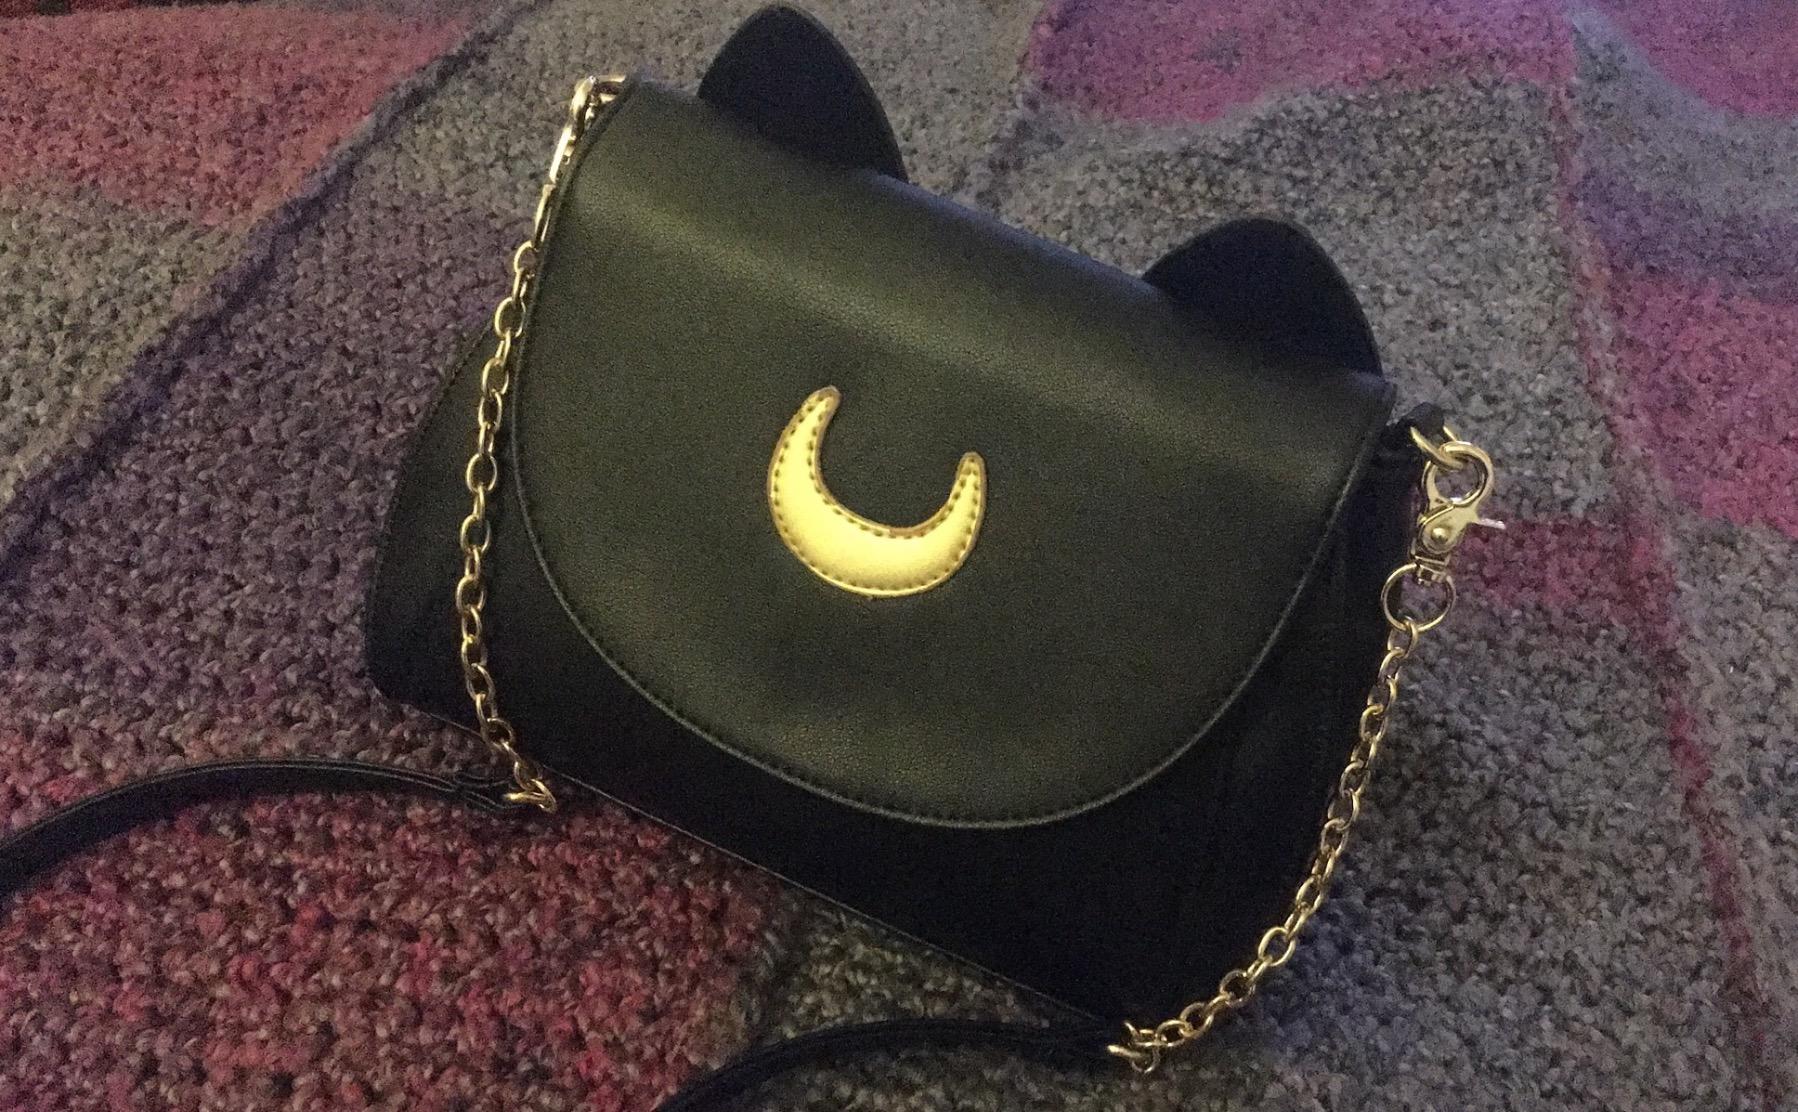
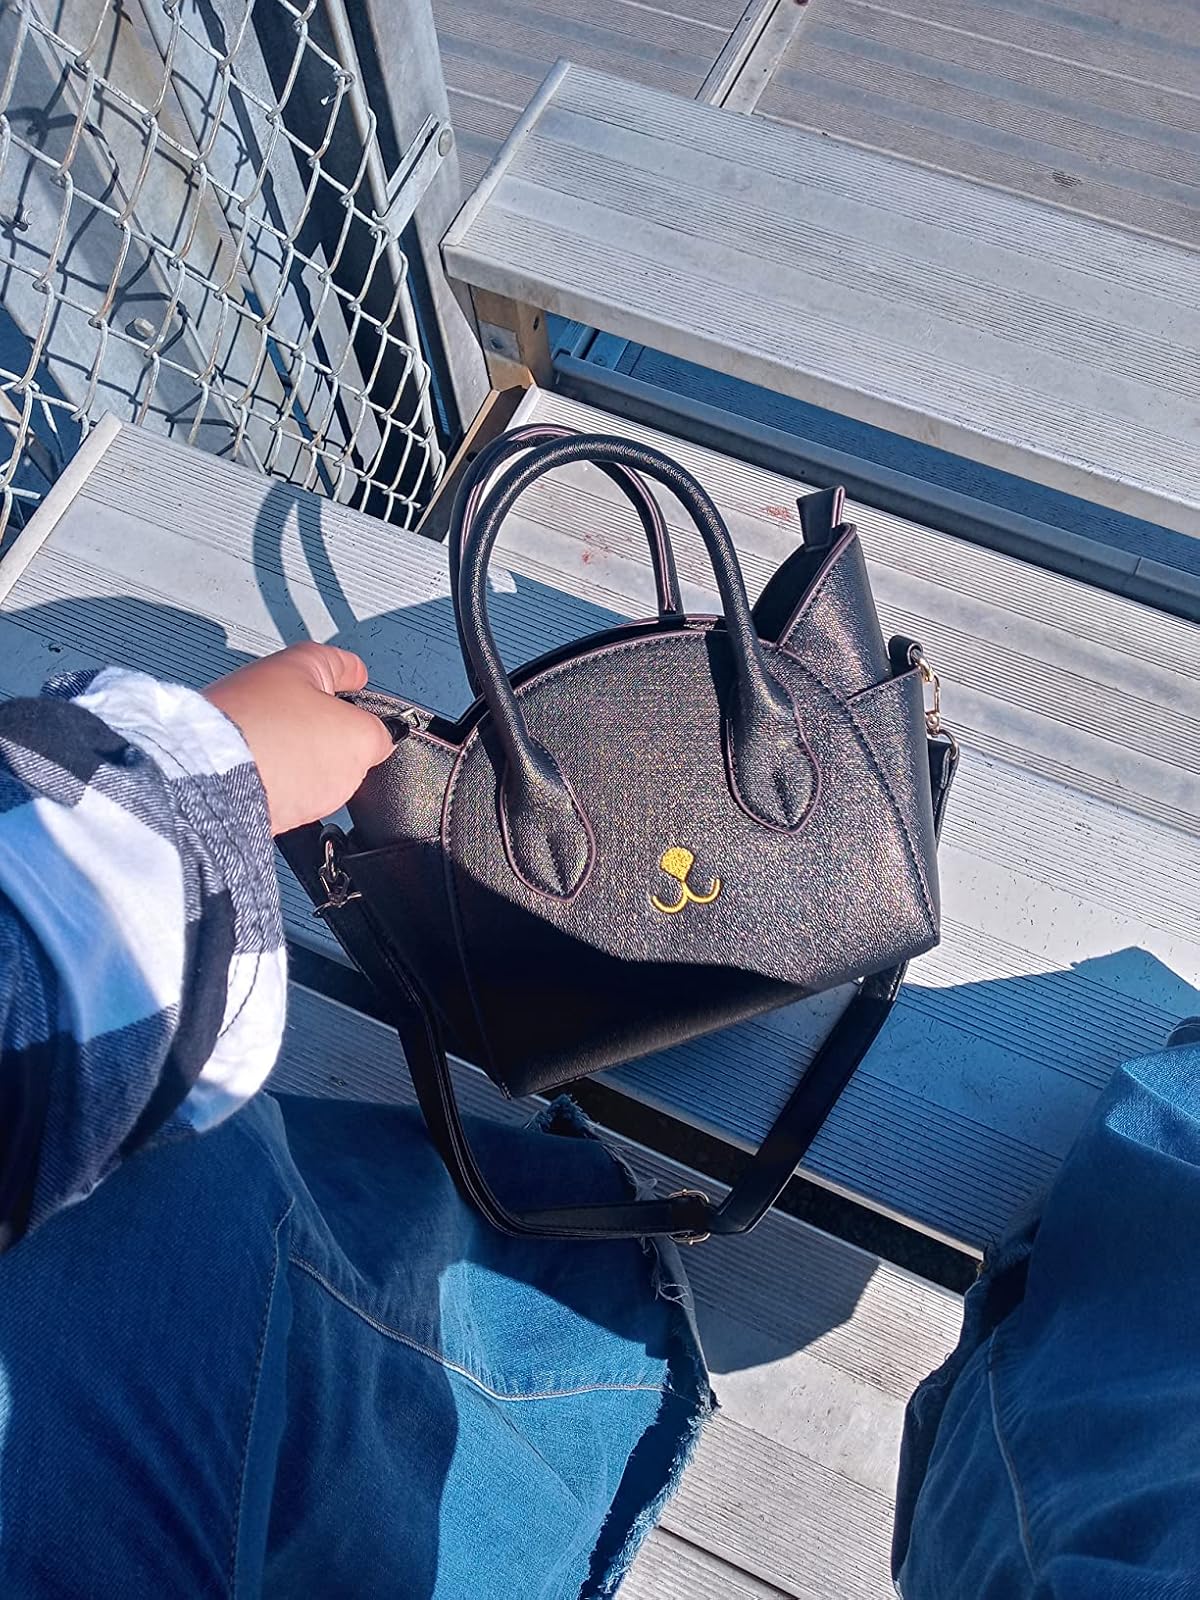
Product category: accessories_handbag
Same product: no